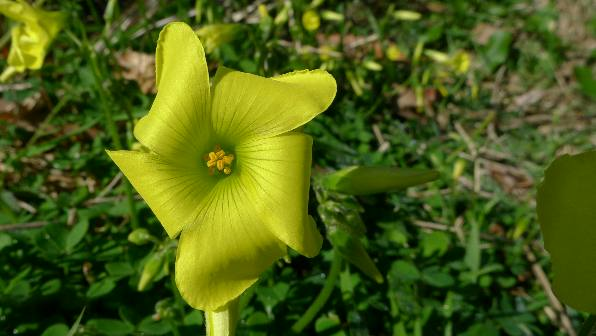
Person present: No